David and Lucy Tarr Fleming Mansion

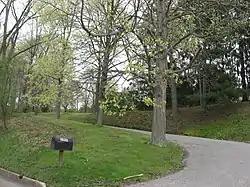
David and Lucy Tarr Fleming Mansion approach, April 2011

David and Lucy Tarr Fleming Mansion, also known as the Oxtoby Mansion, is a historic home located at Wellsburg, Brooke County, West Virginia. It was built in 1845, and is a -story, five-bay, rectangular brick dwelling with a hipped roof in the Greek Revival style. It sits on a stone ashlar foundation and features a full-length portico with a hipped roof supported by six Ionic order columns. Also on the property are a contributing garage and carriage house.